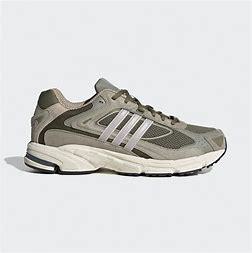
Brand: Adidas
Model: Response Cl